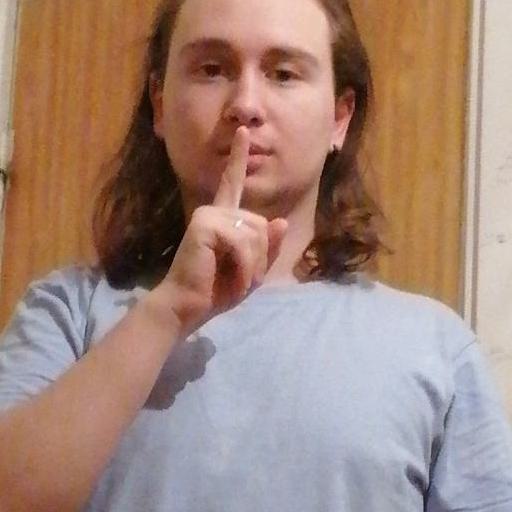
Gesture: mute